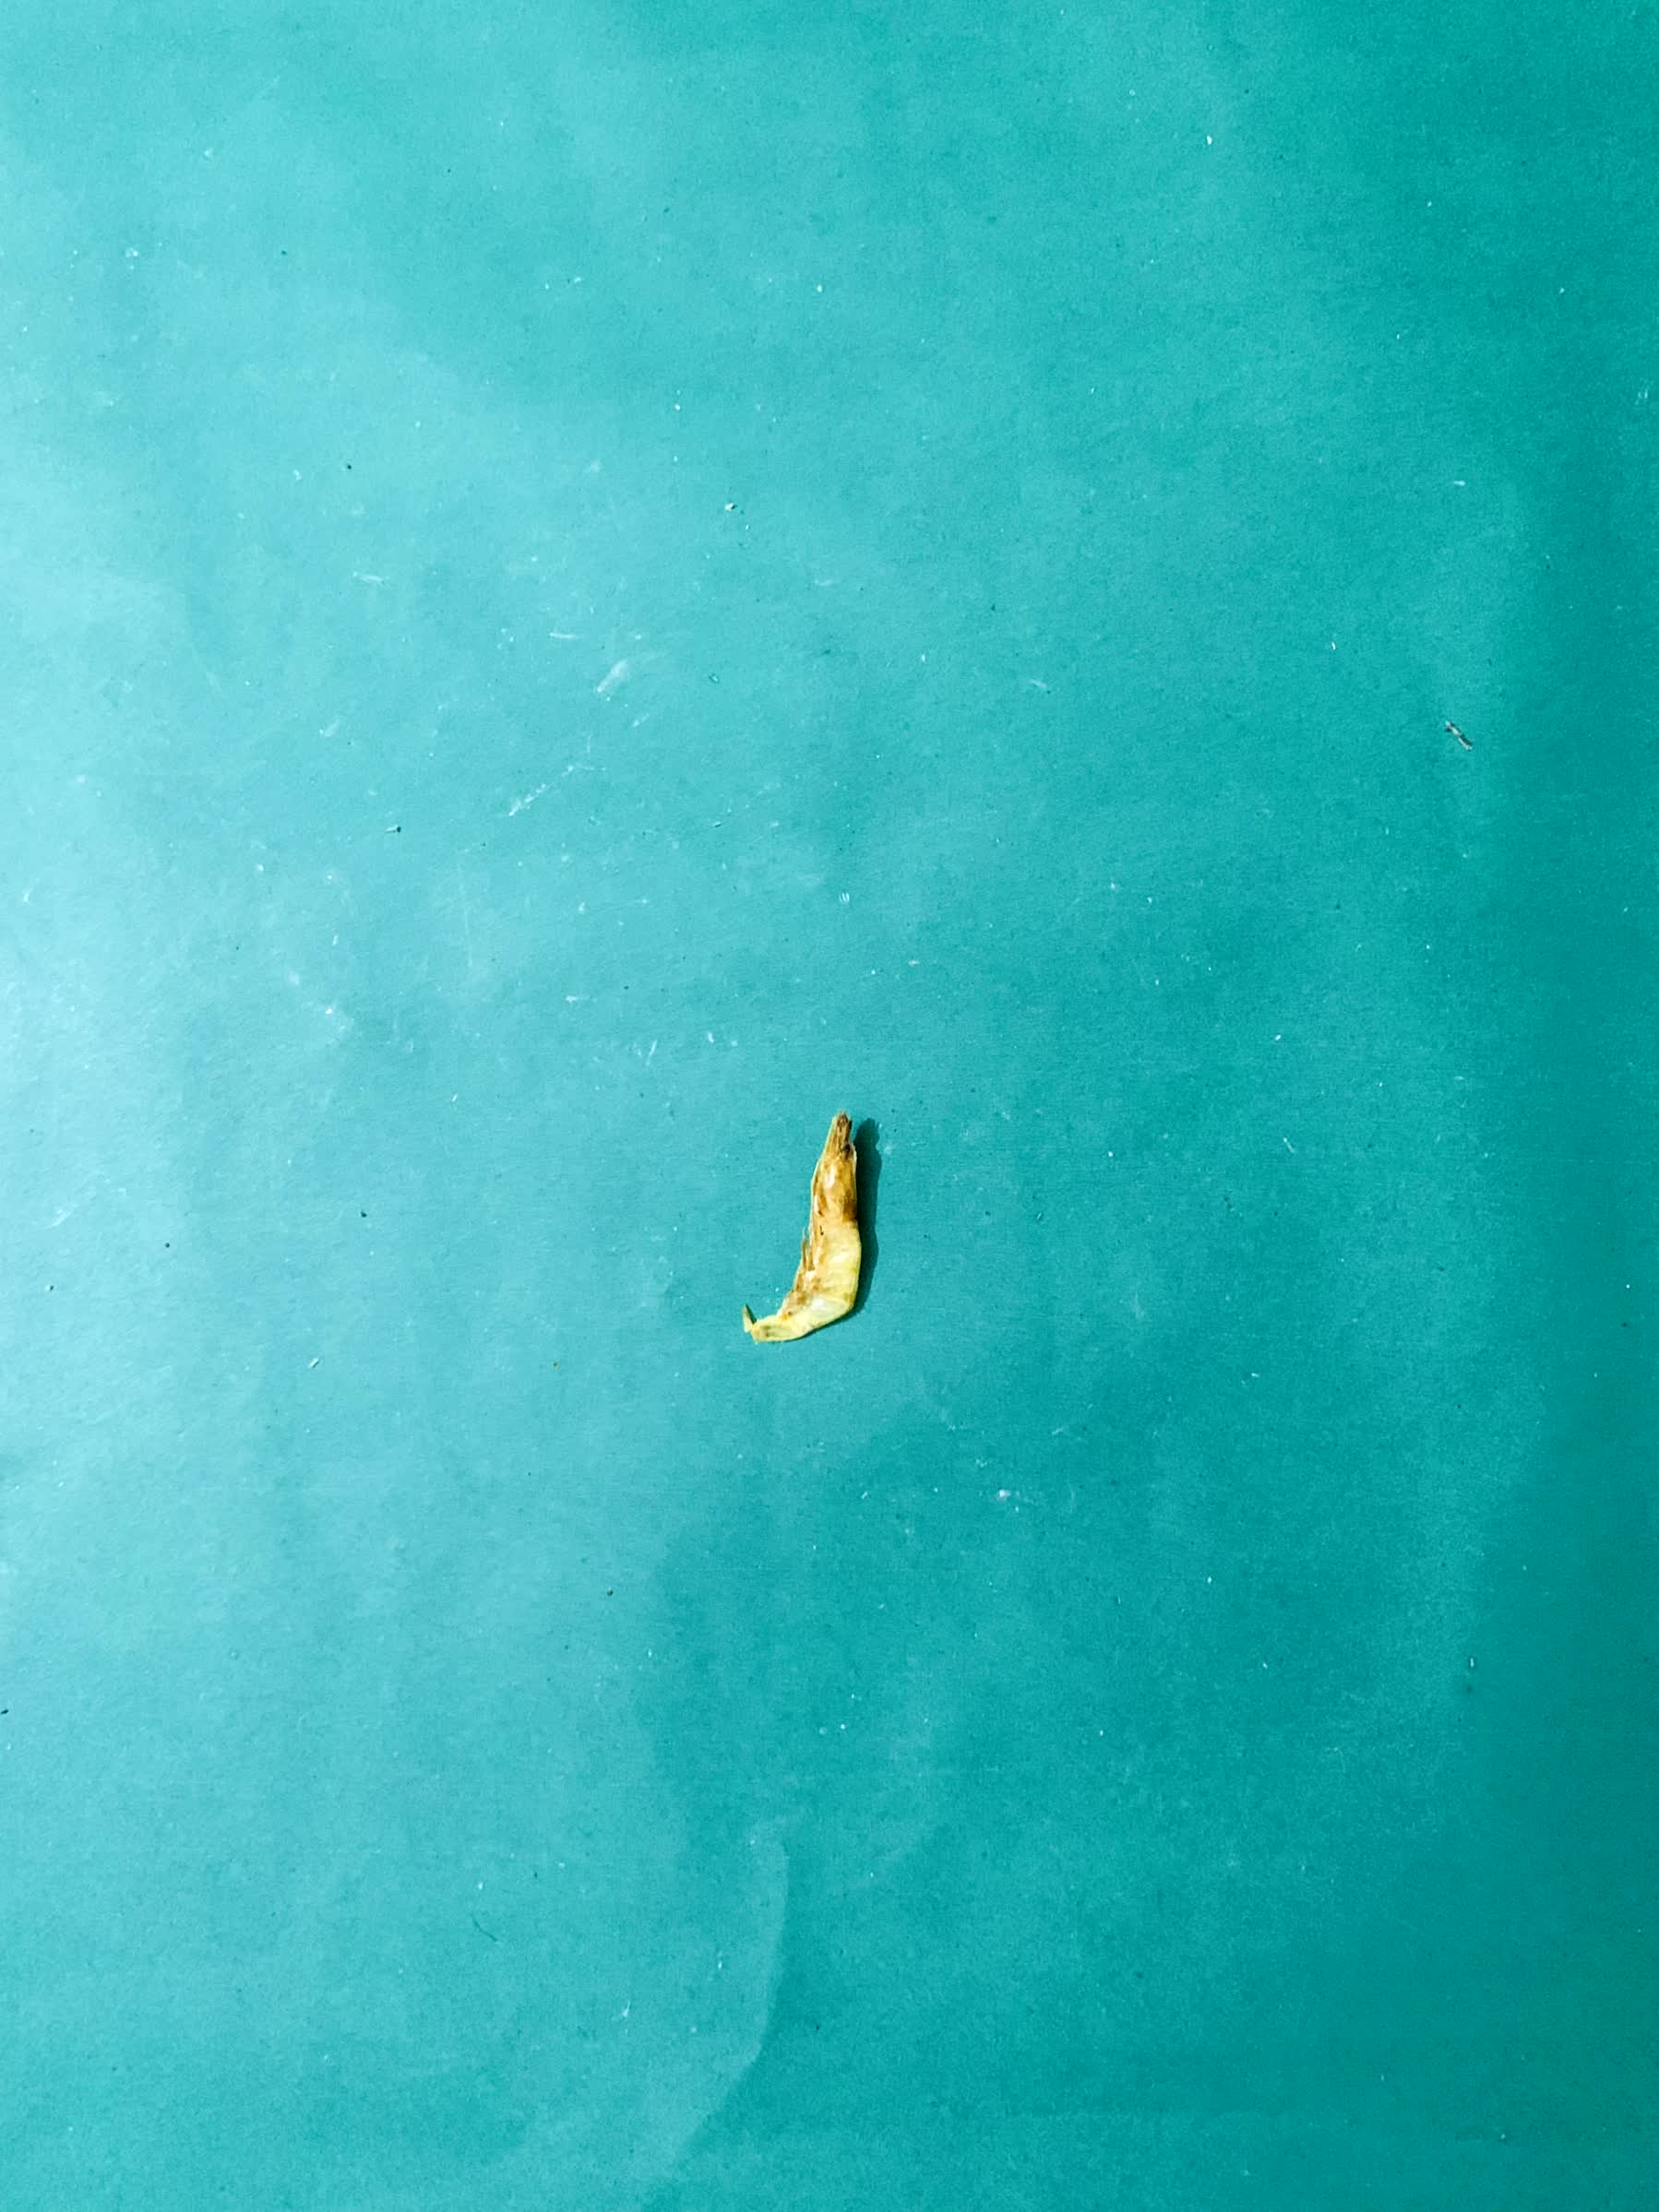
Species: chingri